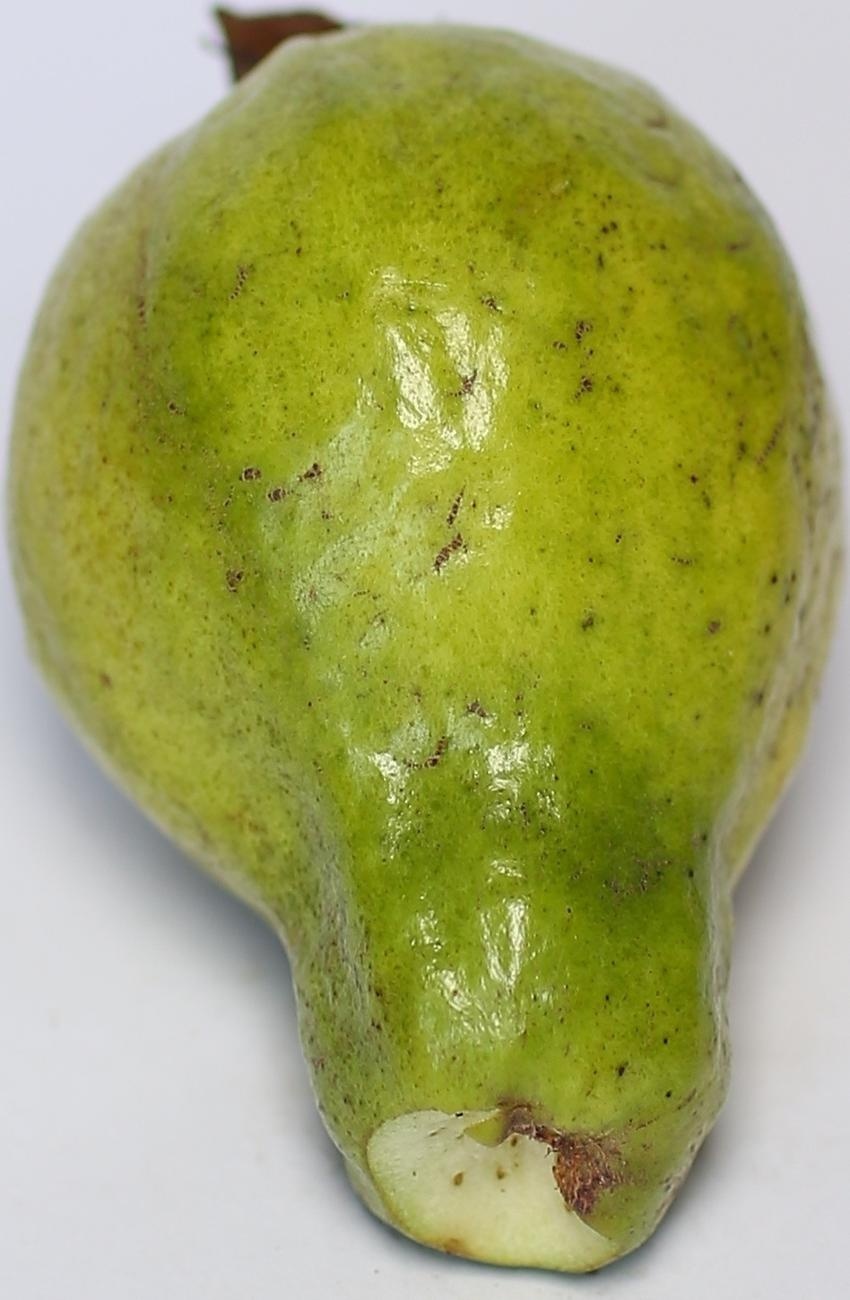
Maturity: green
Variety: local-sindhi